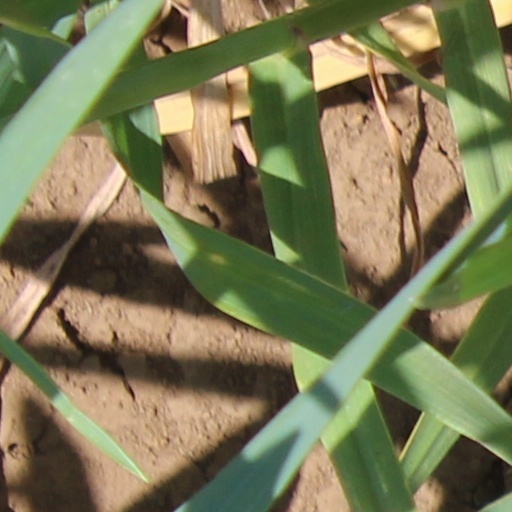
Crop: wheat